Culture of Allentown, Pennsylvania

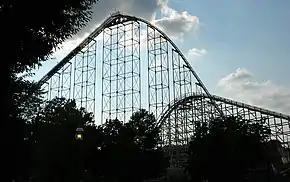
The first drops of Dorney Park's Steel Force and Thunderhawk rollercoasters in Allentown. At , Steel Force is eighth longest steel rollercoaster in the world.

In the early 19th century, Allentown was one of the cities and regions that sparked the Industrial Revolution in the United States as the city emerged as an early national mining and industrial manufacturing hub. Allentown's Lehigh Canal, which afforded the city and region the ability to utilize the Lehigh River for the transport of anthracite coal, iron ore, steel, and other products from the region to nation's largest markets, especially New York City and Philadelphia made Allentown a center of early American industrialization, which continued until the late 20th century when foreign competition, regulations, trade practices, manufacturing costs, innovation and other trends combined to force substantial downsizings, bankruptcies, and outsourcing of many of these traditionally strong regional manufacturing industries.